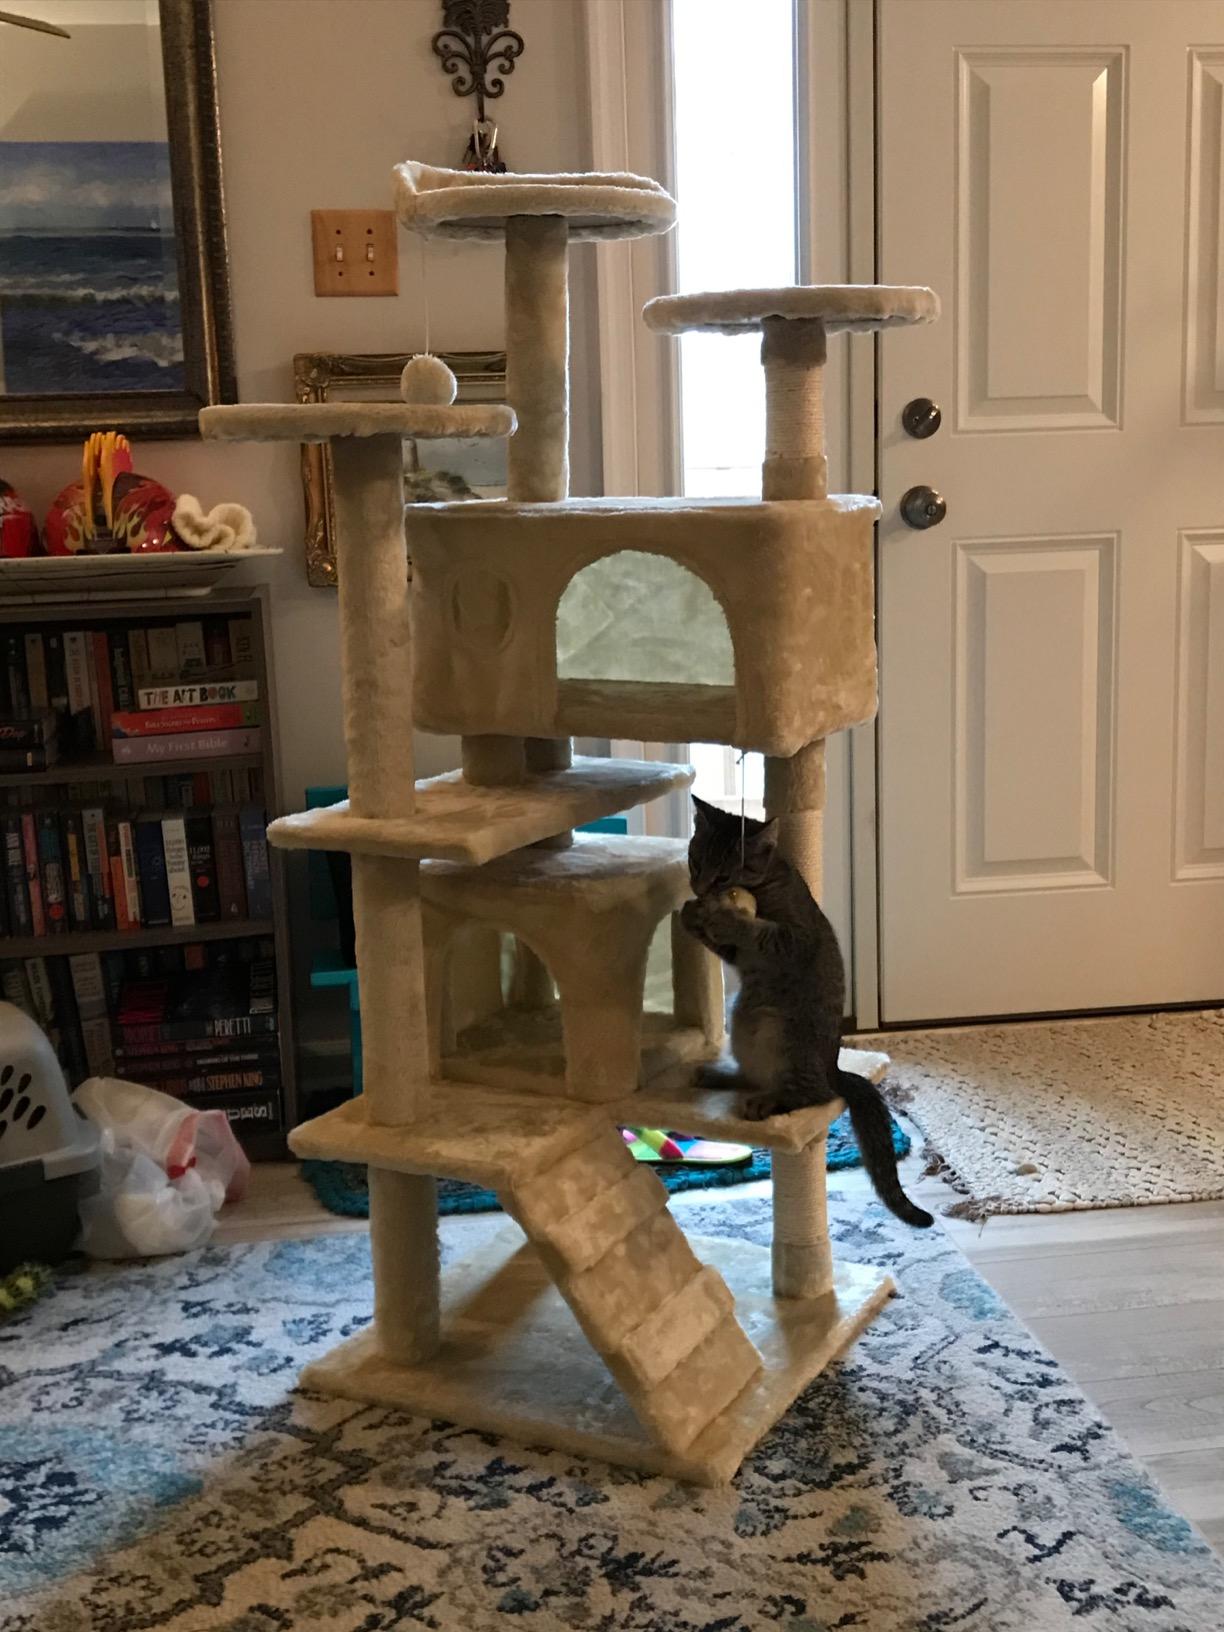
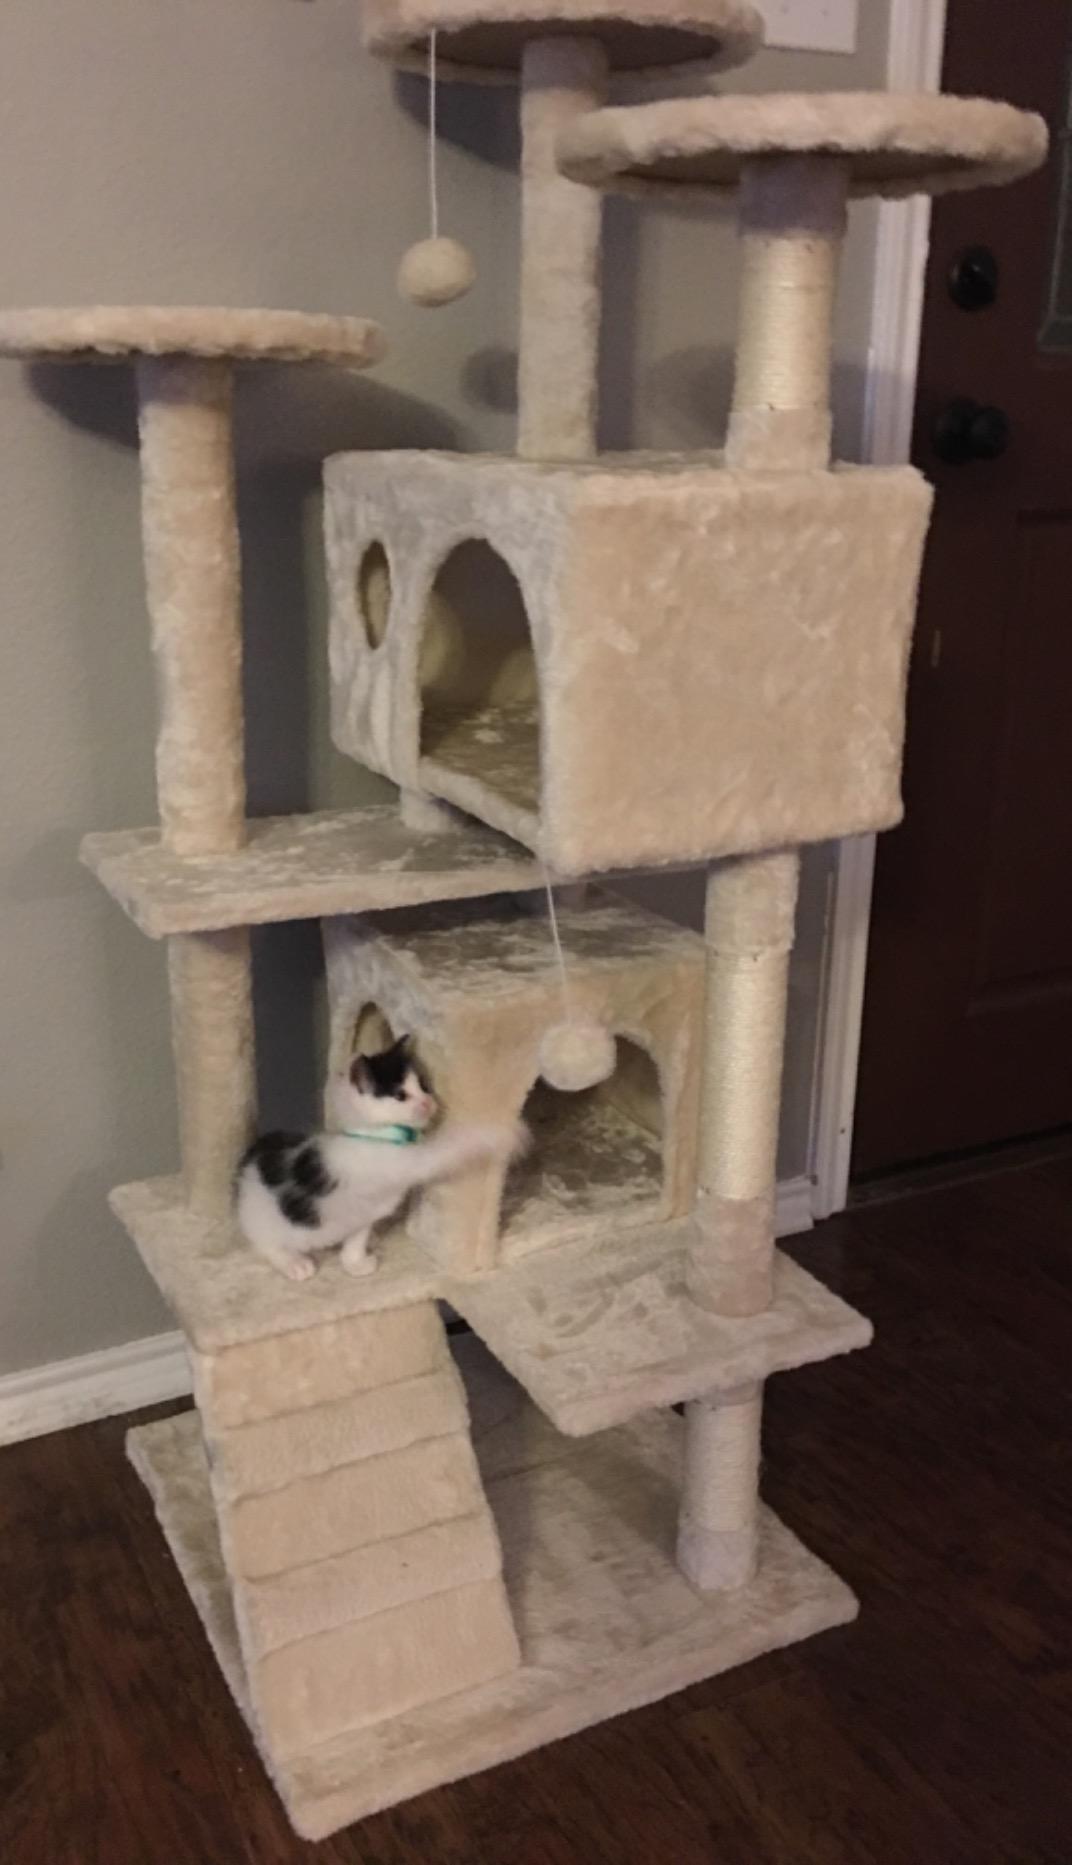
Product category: items_cat tree
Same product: yes